Kapoor Haveli

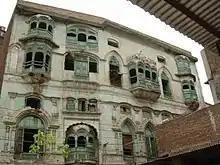
Kapoor Haveli in Peshawar

Kapoor Haveli is a residential building in the city of Peshawar, Pakistan.